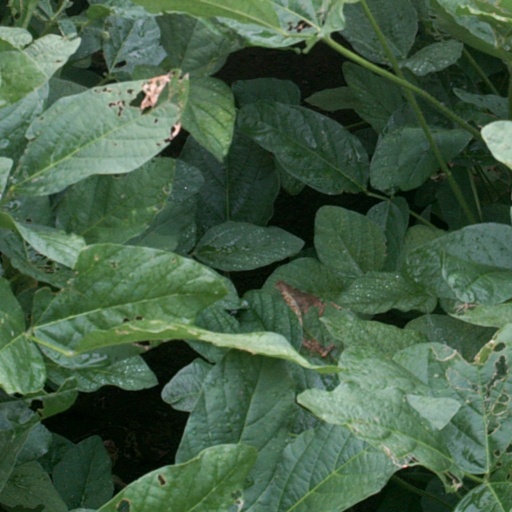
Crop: soybean